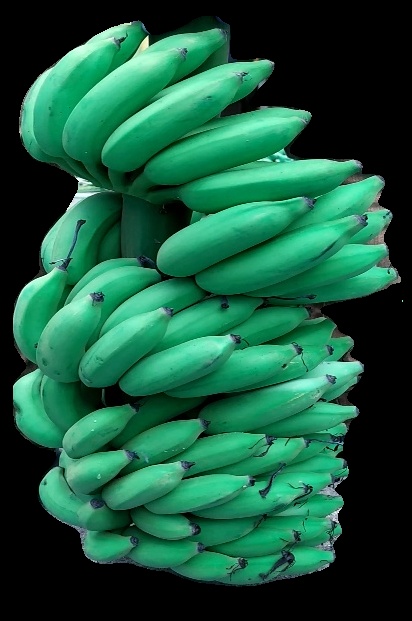
Variety: elakki-bale
Grade: grade1